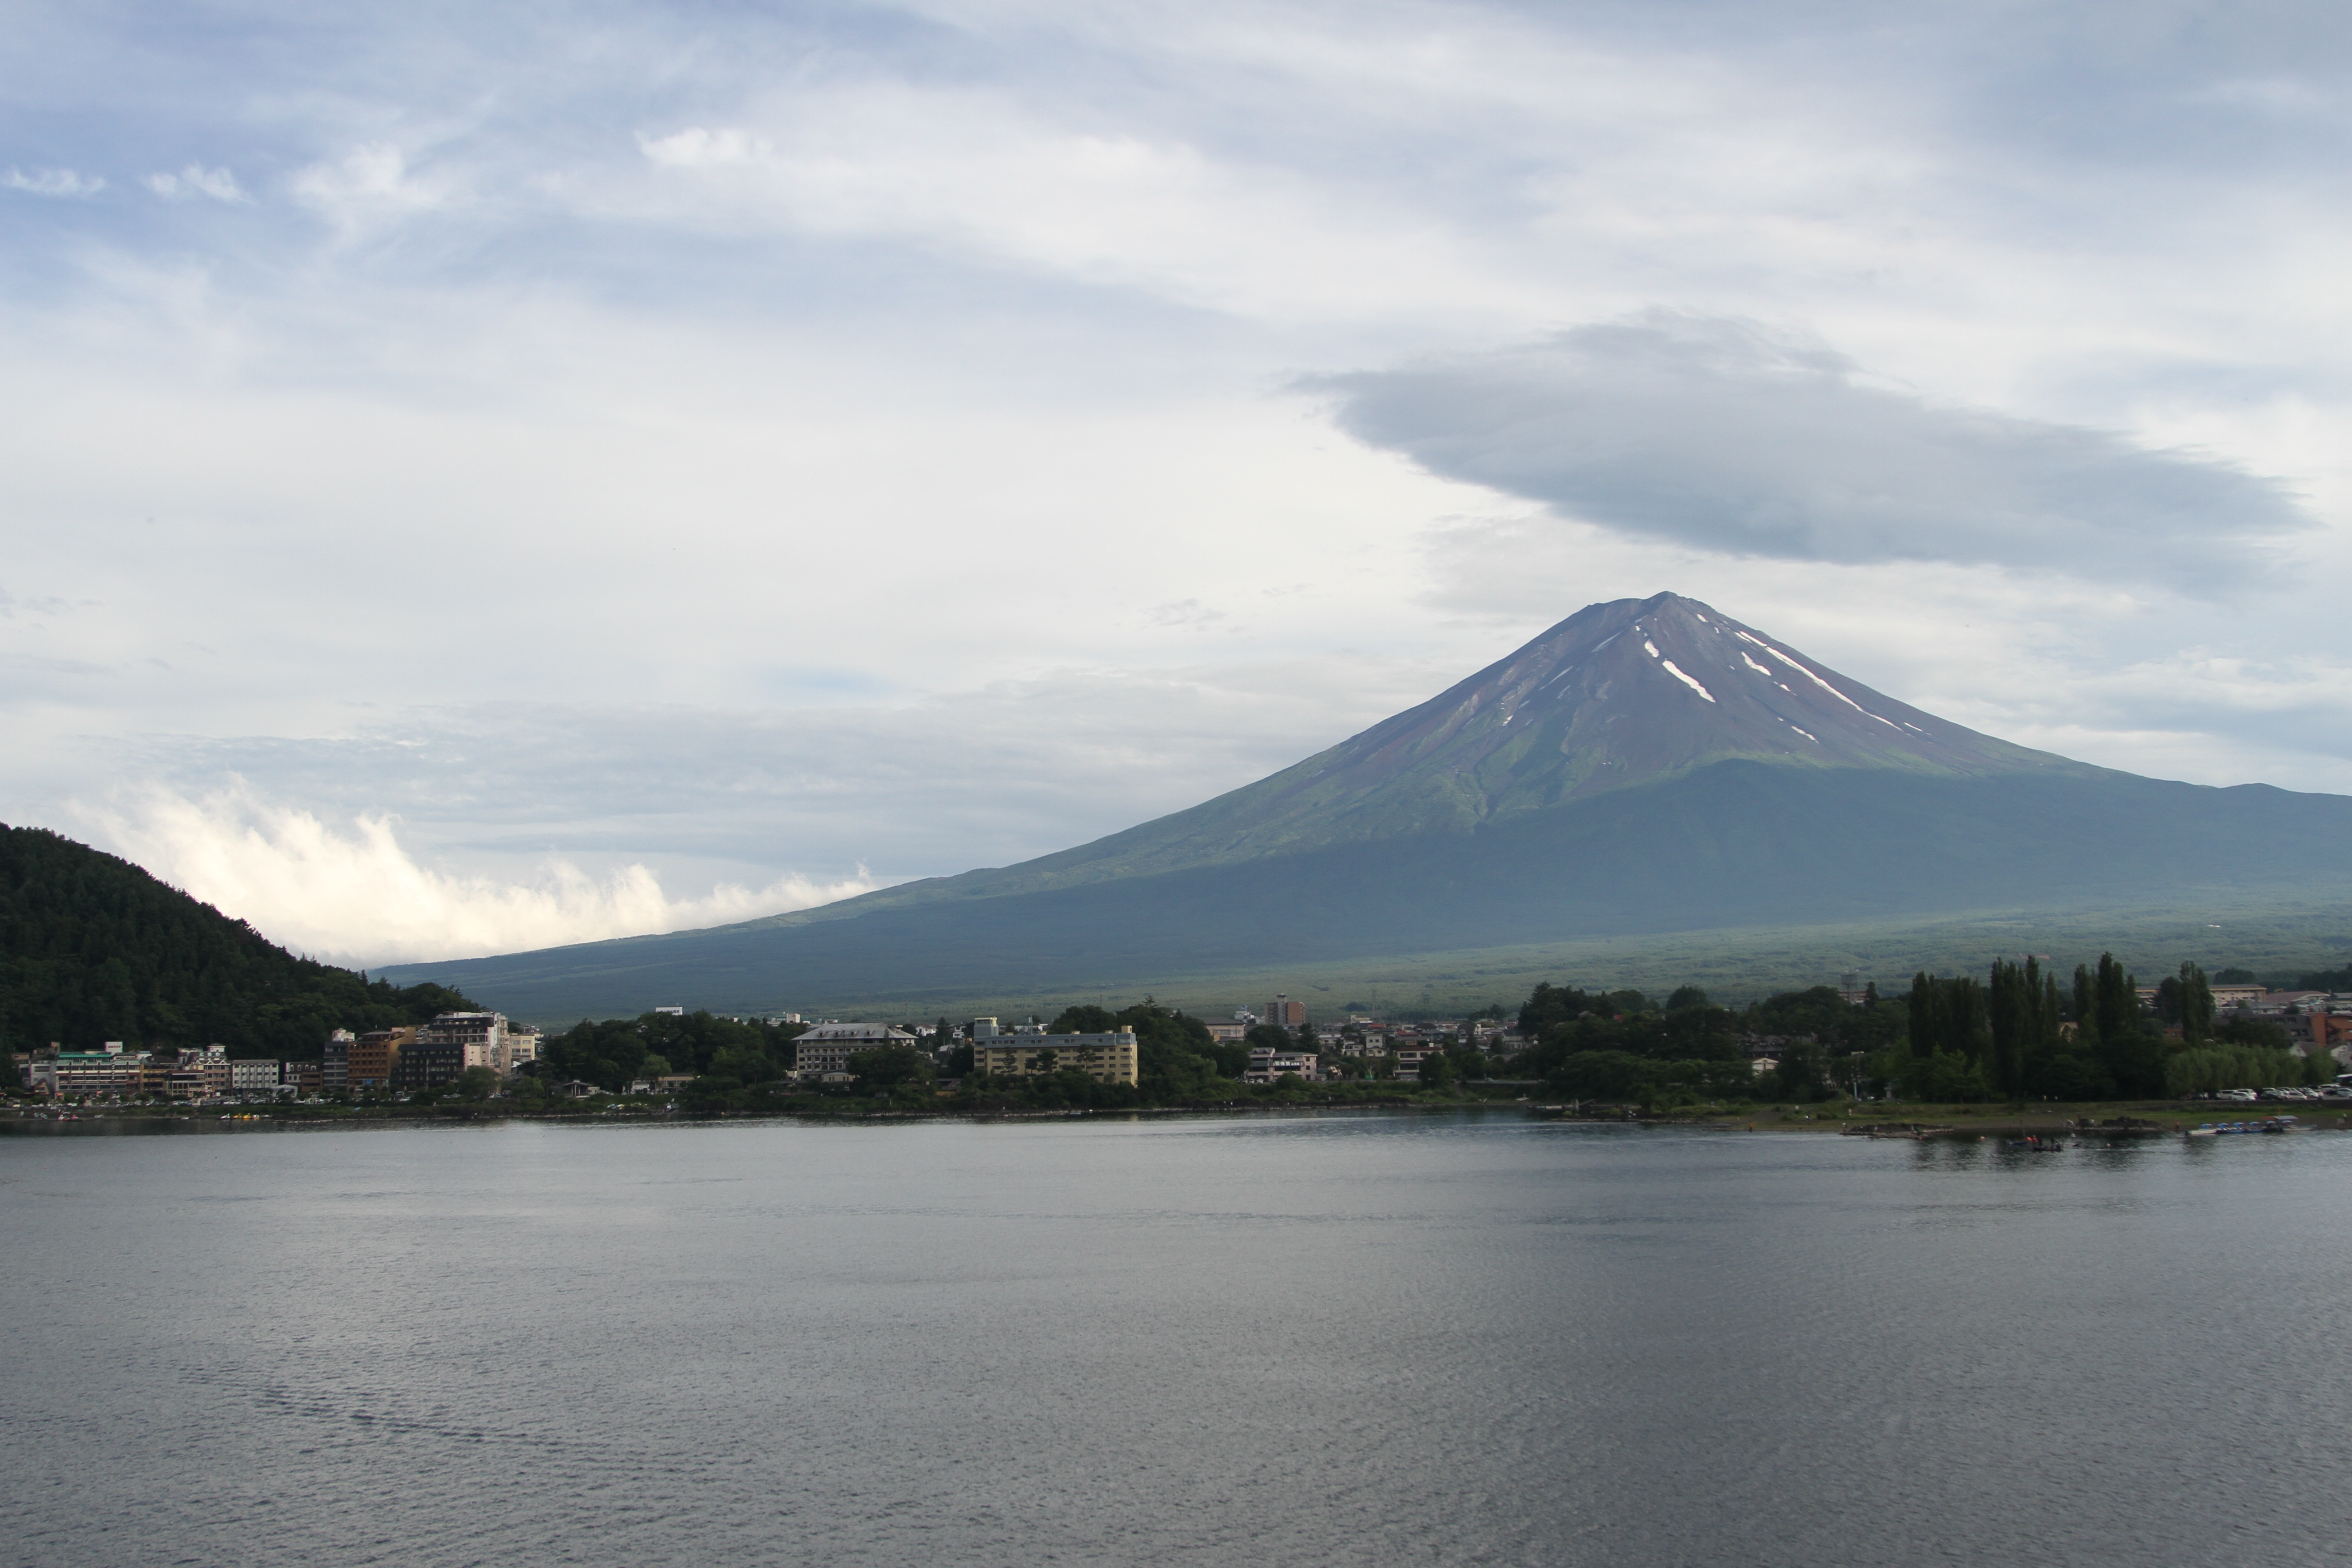
sea, mountain, snow, cloud, lake, reflection, volcano, reservoir, loch, landform, geographical feature, atmospheric phenomenon, mountainous landforms, volcanic landform